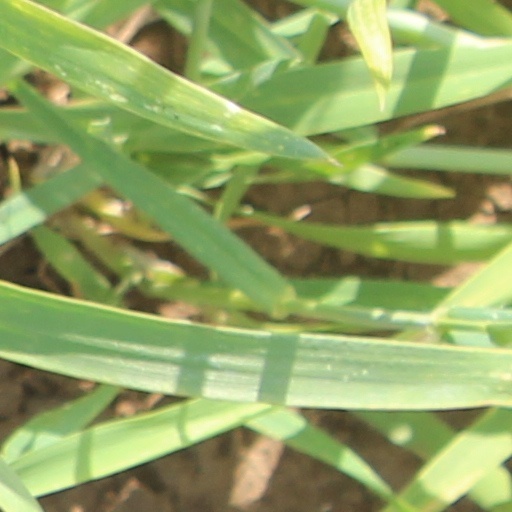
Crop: wheat